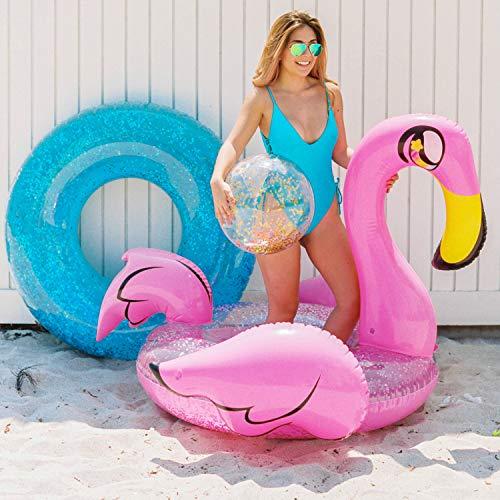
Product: PoolCandy Gold Holographic Glitter Beach Ball - Inflatable Jumbo Beach Ball - Glitter Sparkles and Shines in the Sun - Pool, Beach, and Toy Decoration Float
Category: Toys & Games | Sports & Outdoor Play | Pools & Water Toys | Beach Balls
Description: Add some glitter effect to your next pool or beach party with this super glowing beach ball.
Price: $7.29
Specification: ProductDimensions:9x4x0.9inches|ItemWeight:5.6ounces|ShippingWeight:5.6ounces(Viewshippingratesandpolicies)|ASIN:B07DQTCR8M|Itemmodelnumber:B07DQTCR8M|Manufacturerrecommendedage:6yearsandup